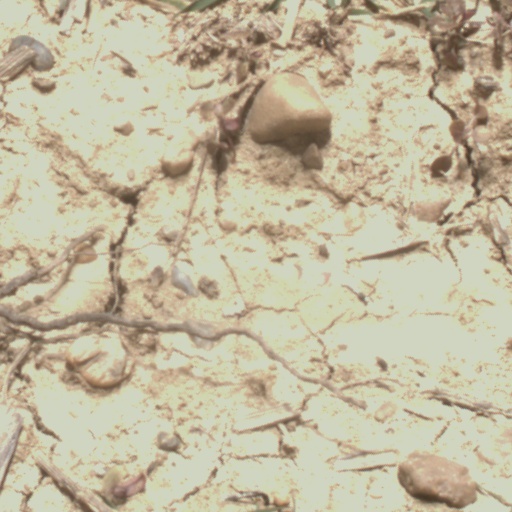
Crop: wheat